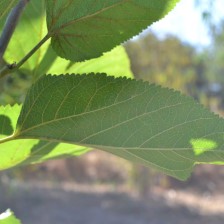
Variety: ChiangMaiBuriram60